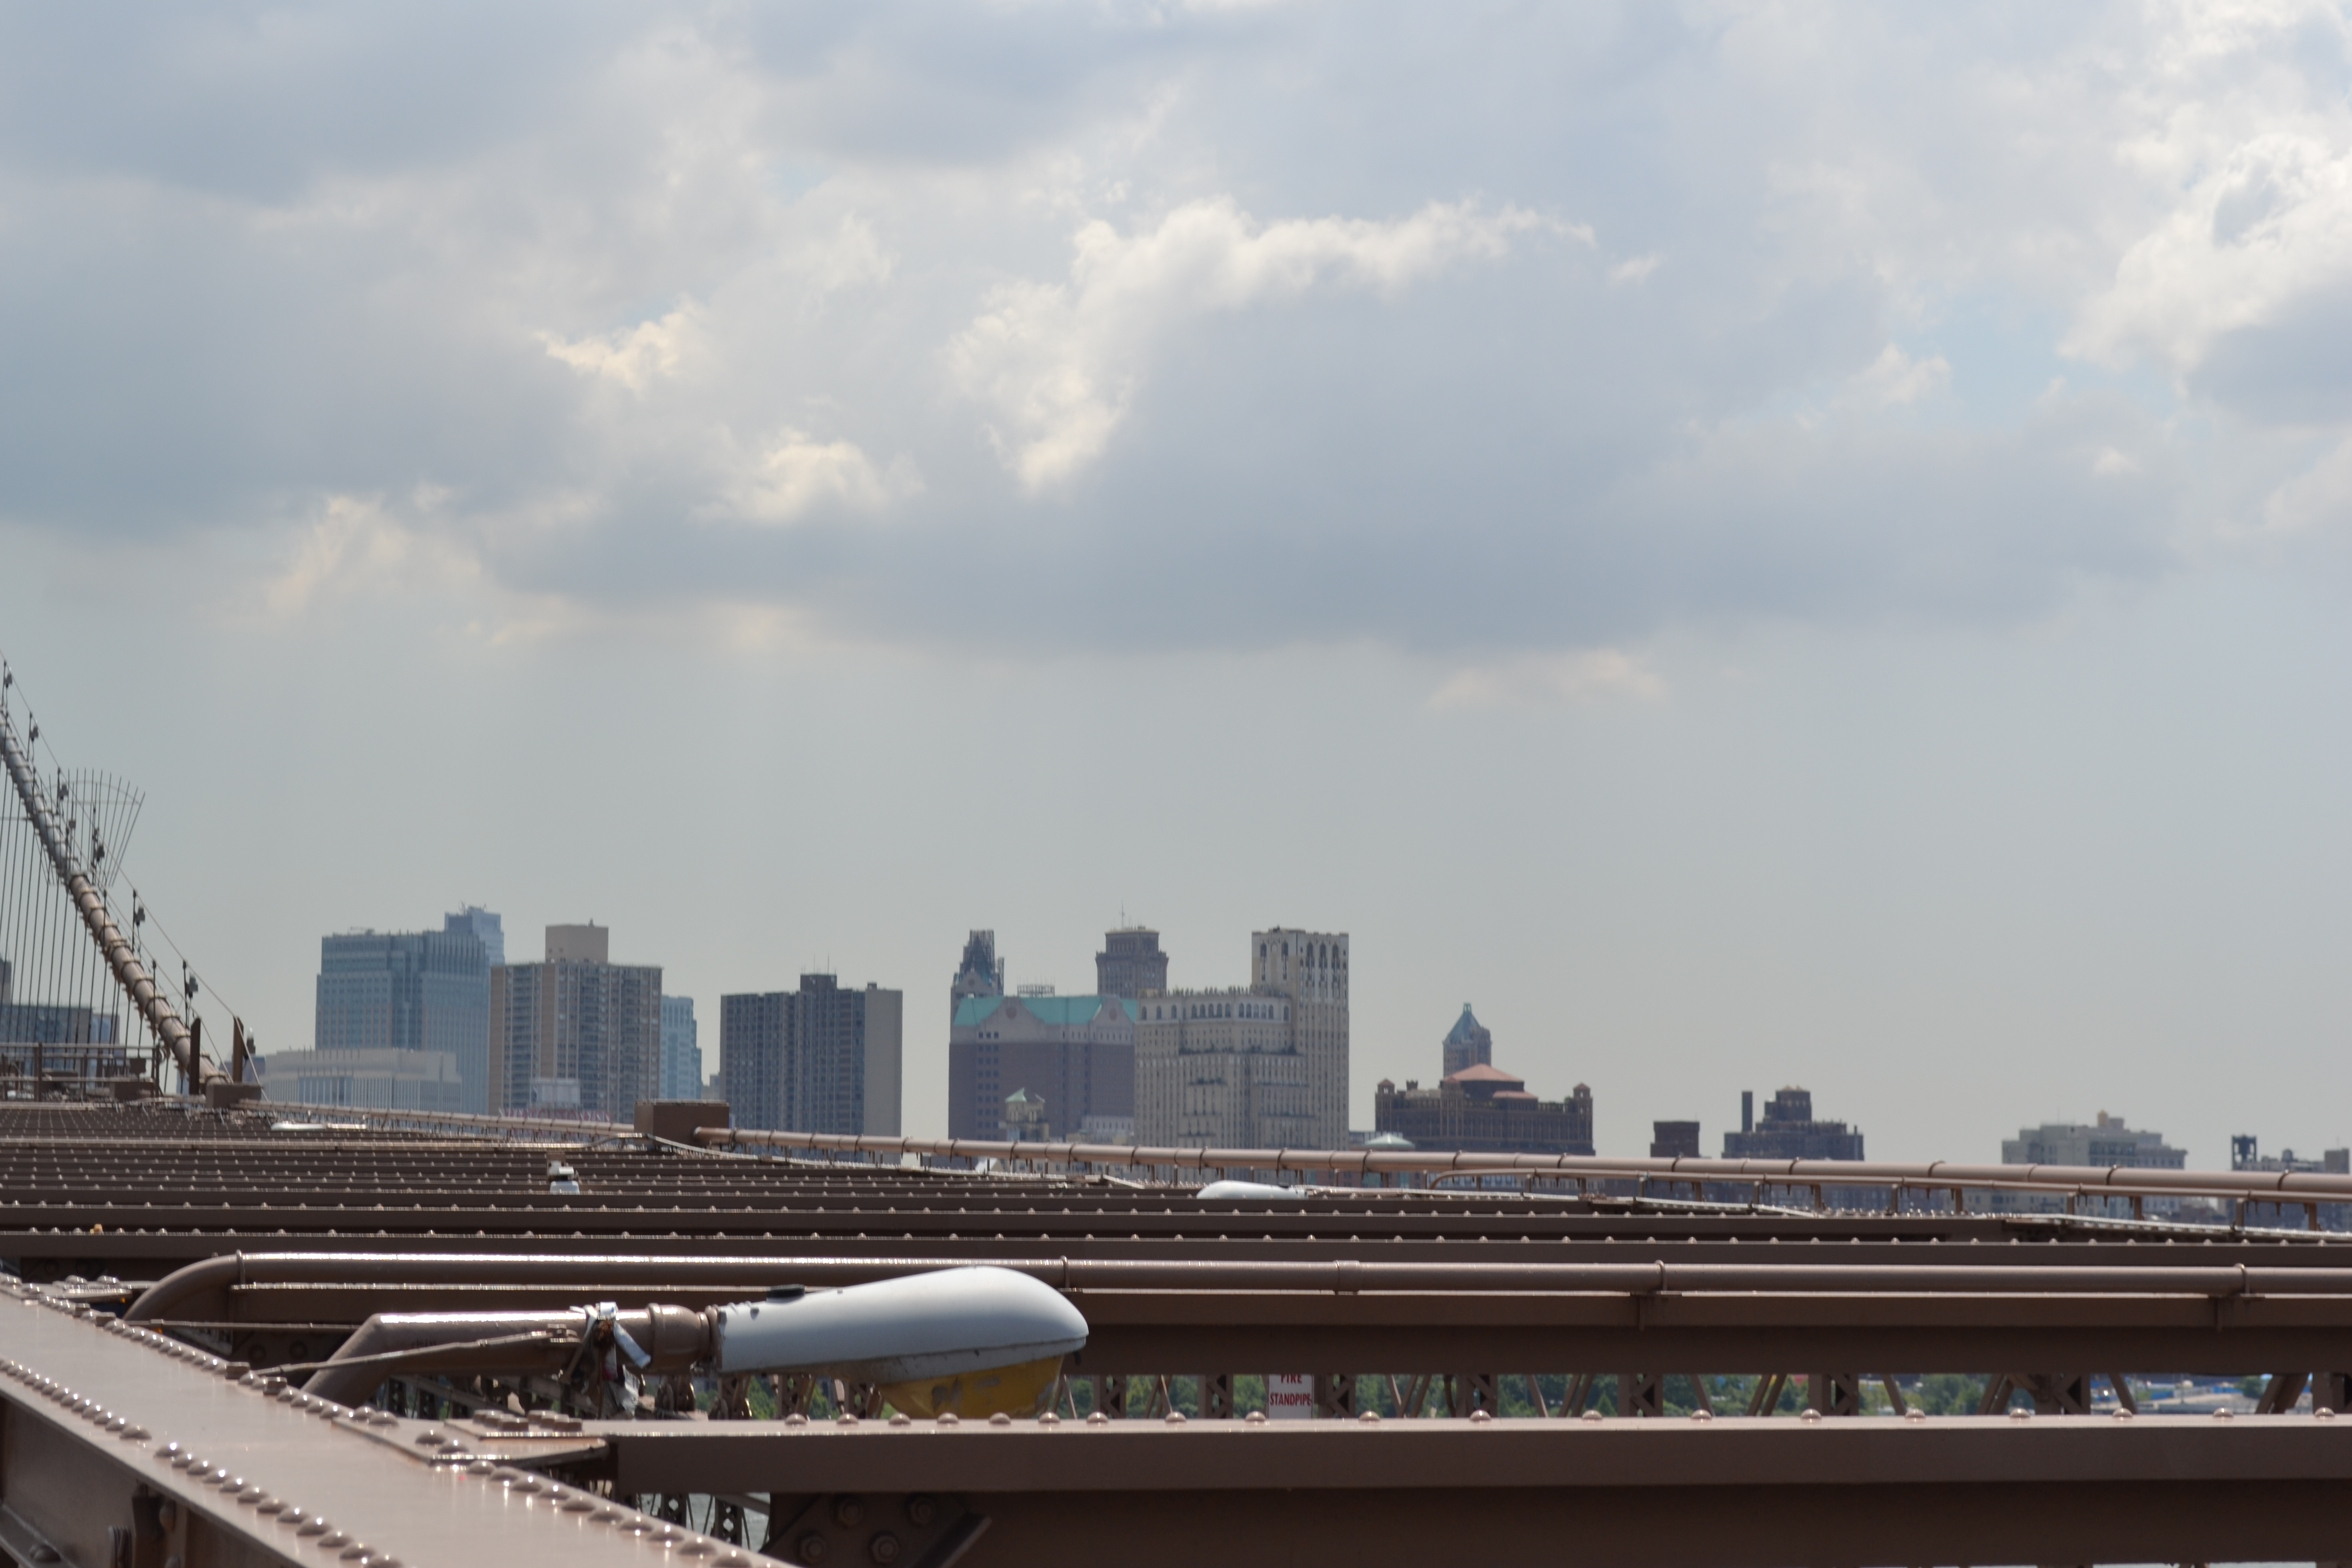
horizon, cloud, sky, skyline, highway, city, skyscraper, cityscape, downtown, stadium, tower block, urban area, human settlement, atmosphere of earth